Helen Drage Little

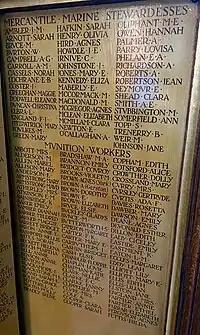

Little first visited York Minster in 1909. She said the Five Sisters window, "in its quaint simplicity, quiet dignity", had made a lasting impression on her.